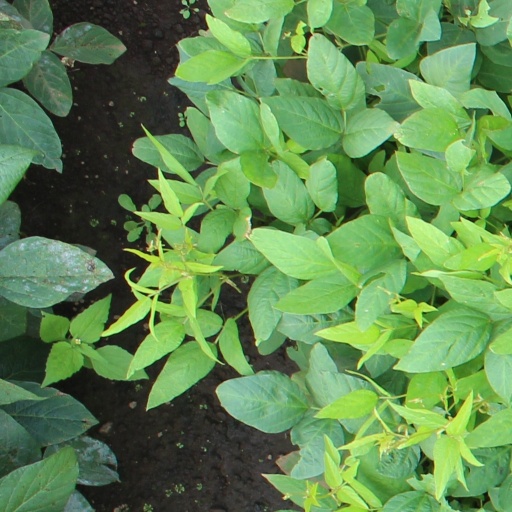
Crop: soybean